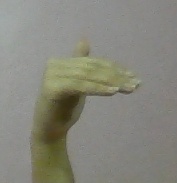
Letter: khaa